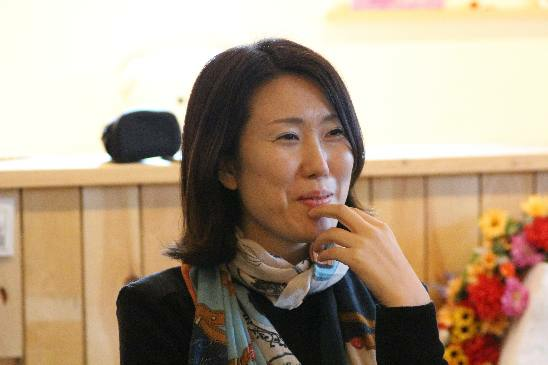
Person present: Yes